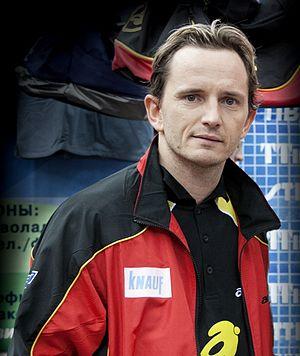
Jean-Michel Saive est un pongiste belge.